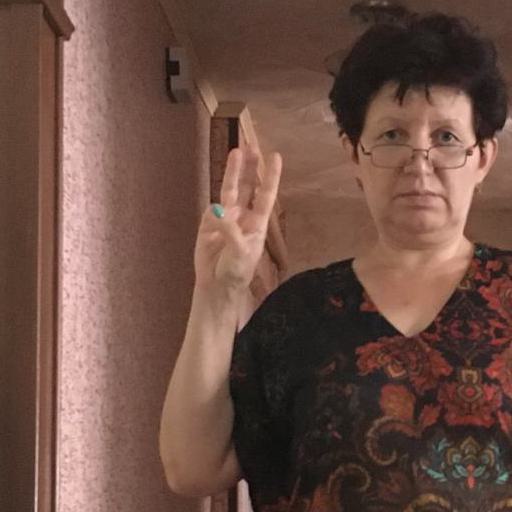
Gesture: three